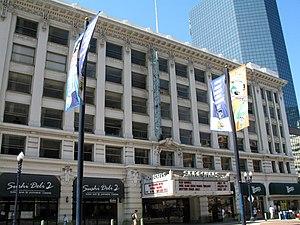
Ceci est la liste des lieux historiques inscrits sur le registre national dans le comté de San Diego en Californie.